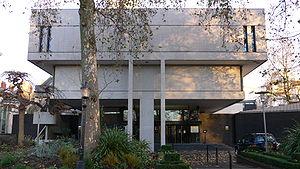
Le Collège royal de médecine de Londres est la première institution médicale d'Angleterre à avoir reçu la distinction de « Royal Charter ». Il a été fondé en 1518 et est une des organisations de professionnels de la médecine des plus actives. Depuis sa création sous le nom de « Collège de médecine » par un décret du roi Henry VIII en 1518, il s'est consacré à un large éventail d'activités répondant à son objectif global de défense et d'amélioration des normes concernant la pratique de la médecine.